Brownstone

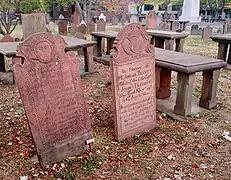
Example of Portland Brownstone used on colonial tombstones and tabletop markers in Hartford, Connecticut

Portland brownstone, also known as Connecticut River Brownstone, is also very popular. The stone from quarries located in Portland, Connecticut, and environs was used in a number of landmark buildings in Chicago, Boston, New York City, Philadelphia, New Haven, Hartford, Washington, D.C., and Baltimore.